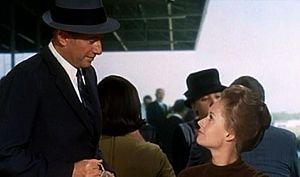
Milton Selzer est un acteur américain, né le 25 octobre 1918 à Lowell, mort le 21 octobre 2006 à Oxnard.